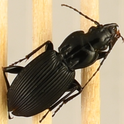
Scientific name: Pterostichus lachrymosus
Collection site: Mountain Lake Biological Station NEON (MLBS), plot MLBS_009